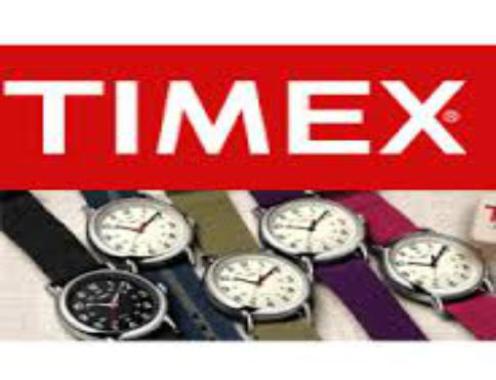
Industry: Clothes